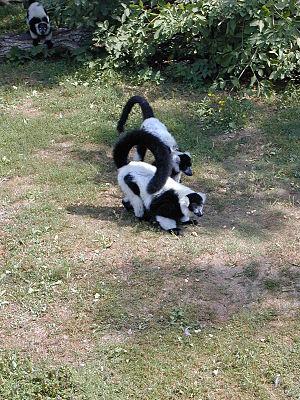
Lémur à crinière (Varecia variegata) au parc zoologique Touroparc de Romanèche-Thorins (France).